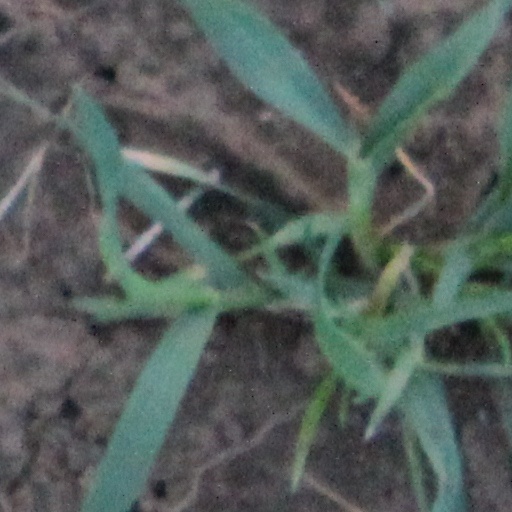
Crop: wheat